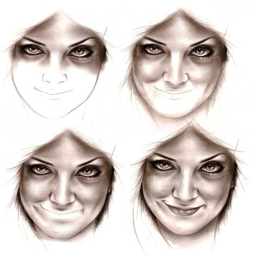
step by step ... 2